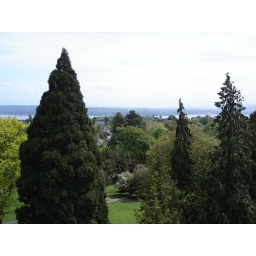
View from the observation deck of the water tower in Volunteer Park